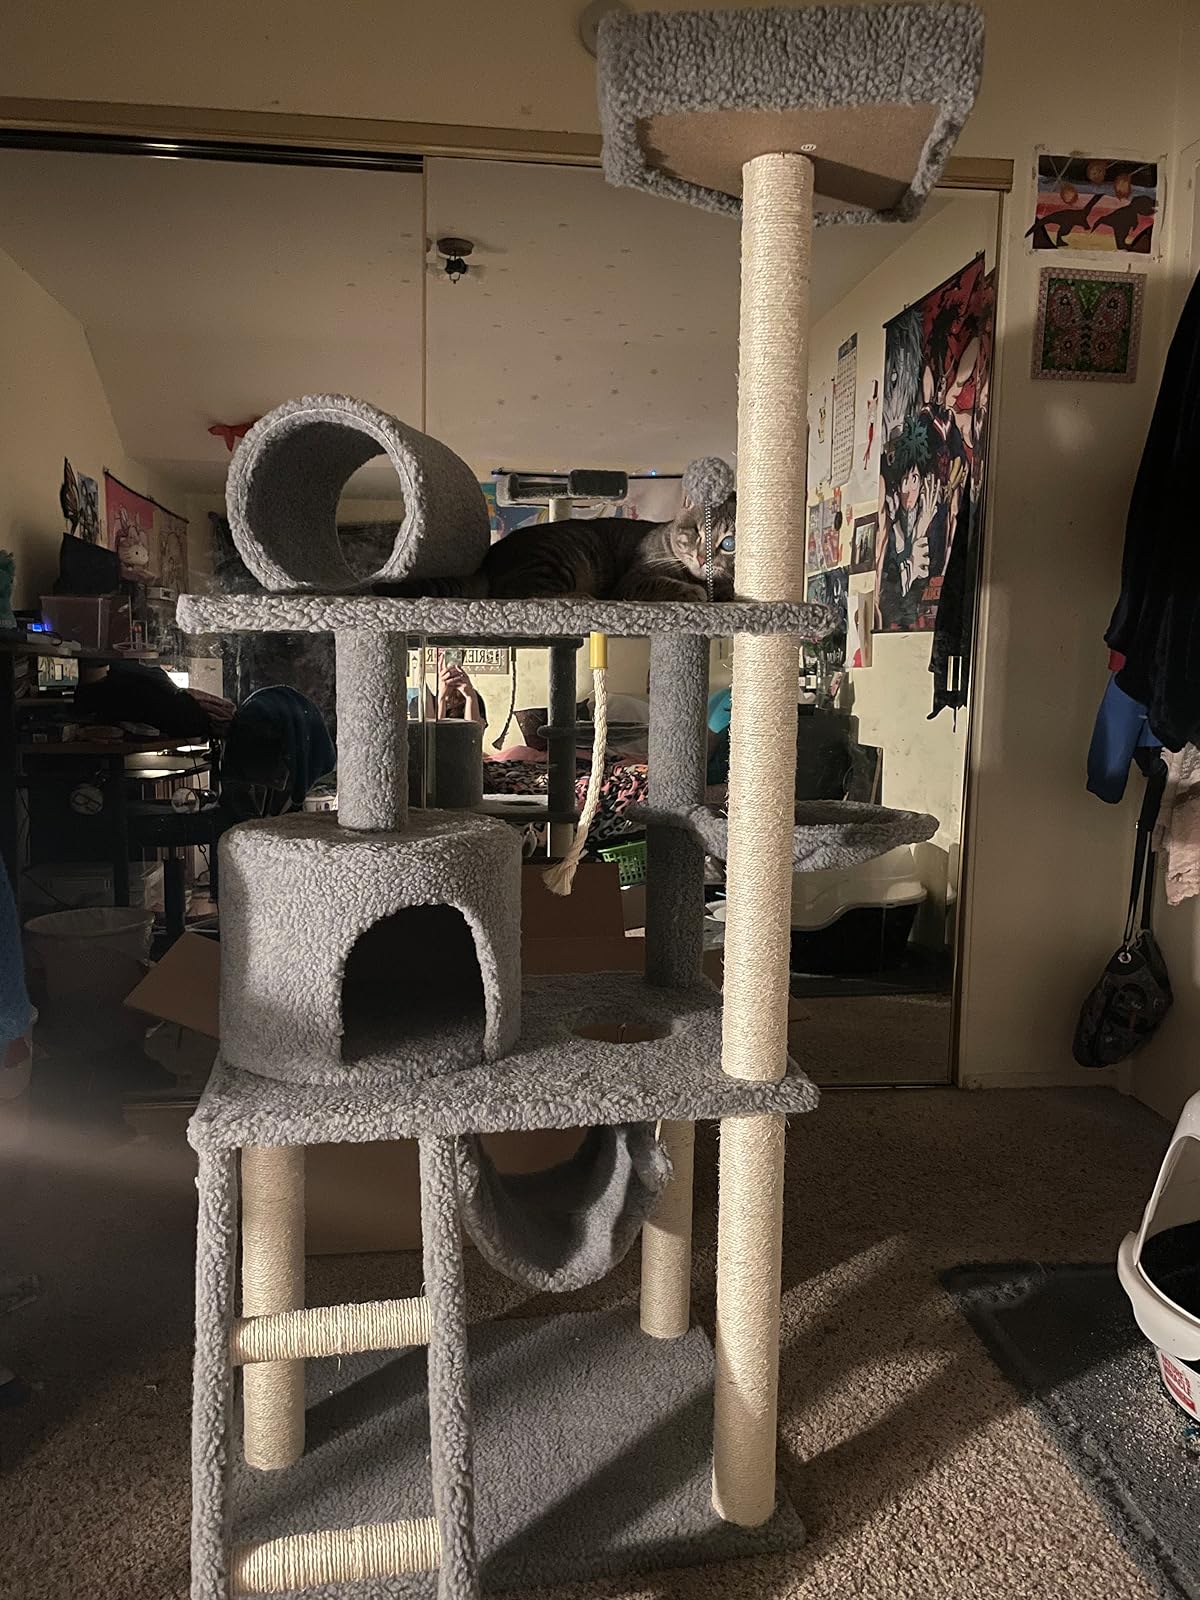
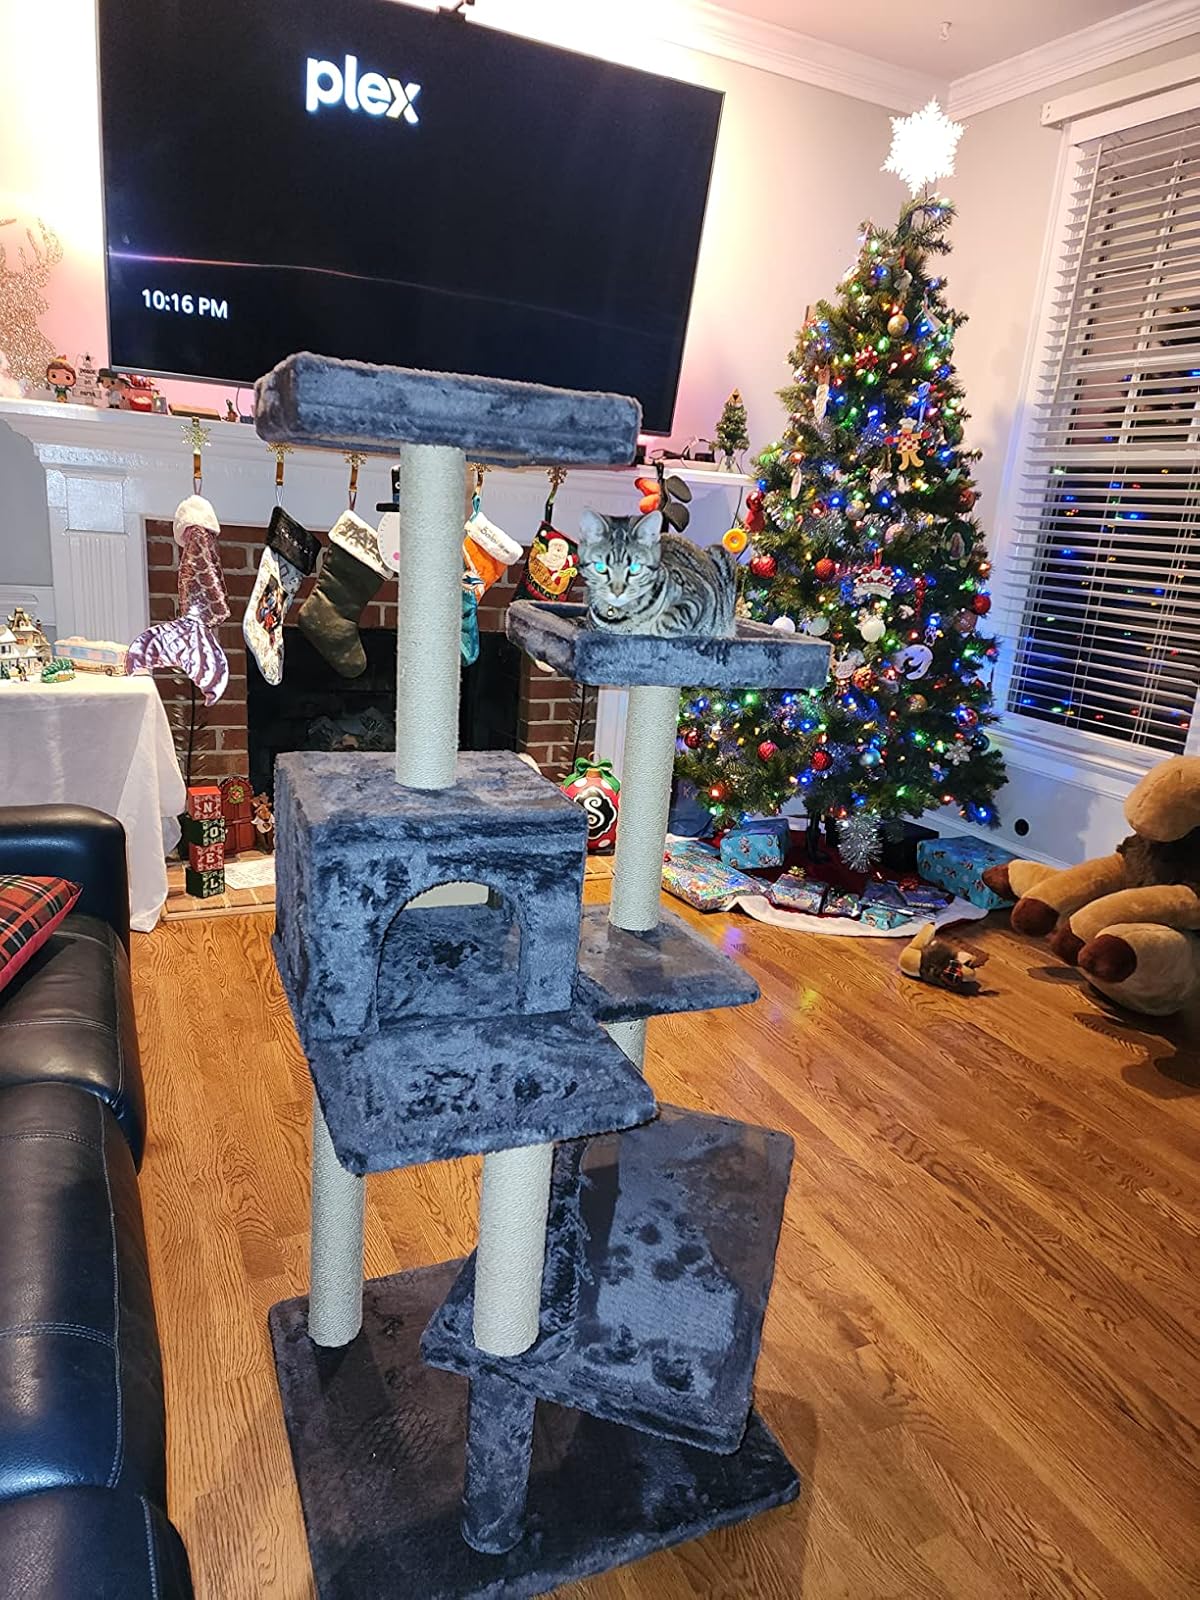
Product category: items_cat tree
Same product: no